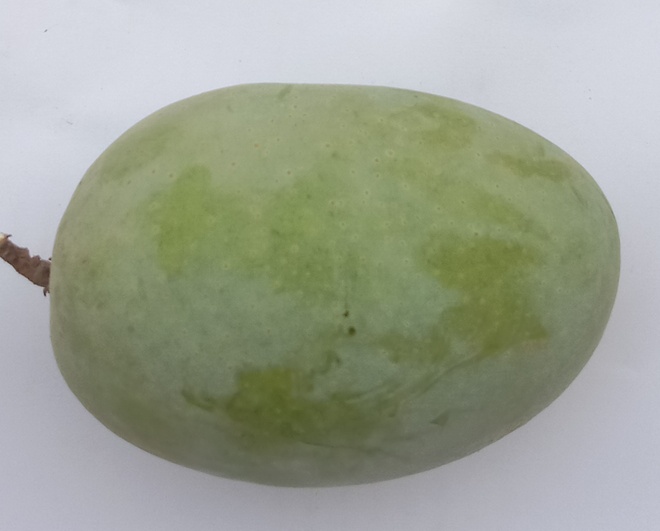
Mango variety: Langra